Spin ice

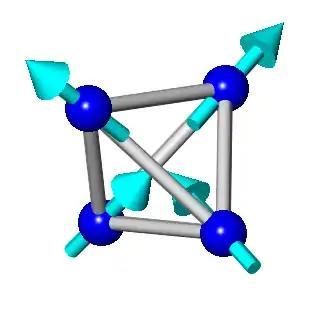

Spin ices are geometrically frustrated magnetic systems. While frustration is usually associated with triangular or tetrahedral arrangements of magnetic moments coupled via antiferromagnetic exchange interactions, as in Anderson's Ising model, spin ices are frustrated ferromagnets. It is the very strong local magnetic anisotropy from the crystal field forcing the magnetic moments to point either in or out of a tetrahedron that renders ferromagnetic interactions frustrated in spin ices. Most importantly, it is the long-range magnetostatic dipole–dipole interaction, and "not" the nearest-neighbor exchange, that causes the frustration and the consequential two-in, two-out rule that leads to the spin ice phenomenology.